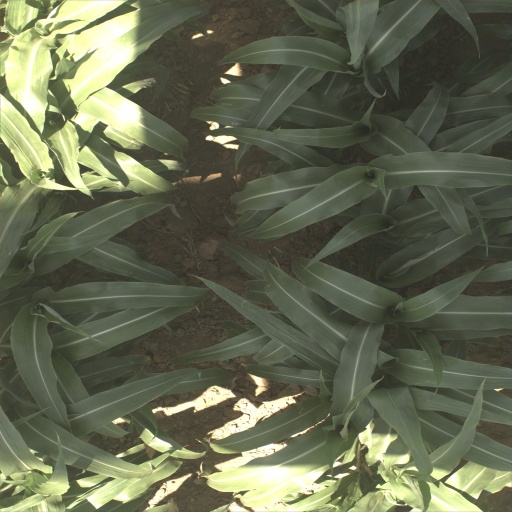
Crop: sorghum